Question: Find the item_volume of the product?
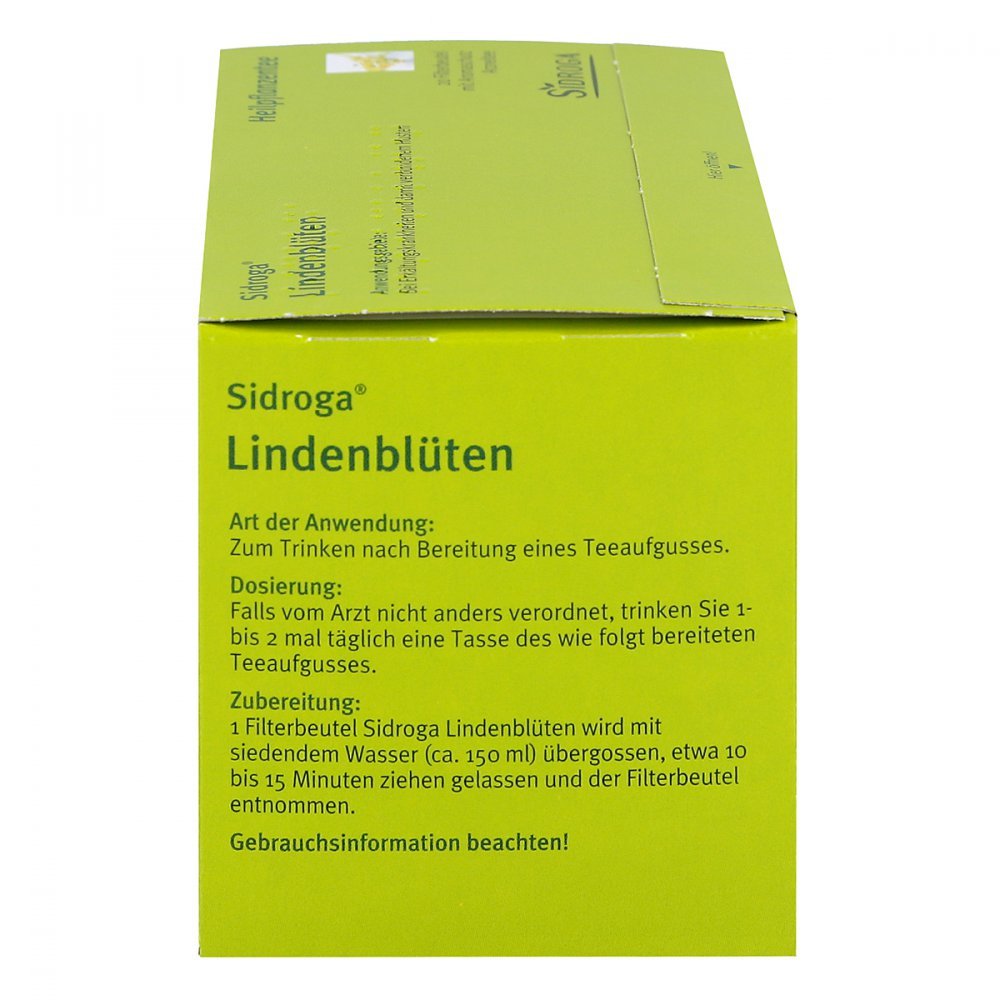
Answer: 150.0 millilitre